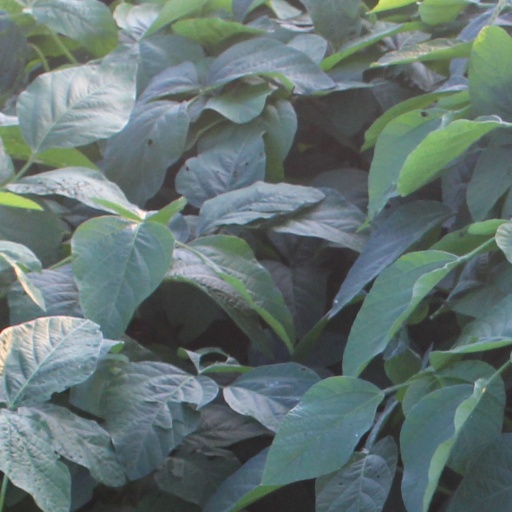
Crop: soybean